Klonimir

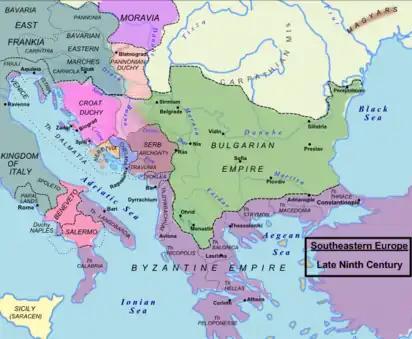
Serb lands in the late 9th century.

The history of the early medieval Serbian Principality and the Vlastimirović dynasty (ruled ca. 610–960) is recorded in the work "De Administrando Imperio" (On the Governance of the Empire), compiled by the Byzantine Emperor Constantine VII Porphyrogenitus (r. 913–959). Vlastimir, the eponymous founder of the Vlastimirović dynasty and the ruling Serbian Prince ("archon") in the period of ca. 830–851, was a Byzantine ally who had managed to devastate the Bulgars in a three-year war (839–842), and greatly expand the Serbian realm to the west. Upon his death, the rule was inherited by his three sons, Mutimir, Strojimir and Gojnik, though supreme rule was held by the eldest, Mutimir. The three brothers successfully fought off a Bulgarian attack in 853 or 854 (shortly after the death of Vlastimir), when they had managed to capture 12 great boyars and the commander himself, Vladimir, the son of Khan Boris I of Bulgaria (r. 852–889). The Bulgars sought to avenge the defeat of their previous Khan, Presian. The Serbs and Bulgars then made peace, and possibly formed an alliance.